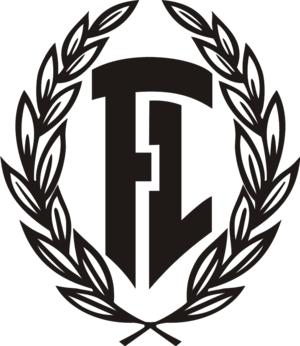
Le lycée français de Riga est un lycée situé à Riga en Lettonie.